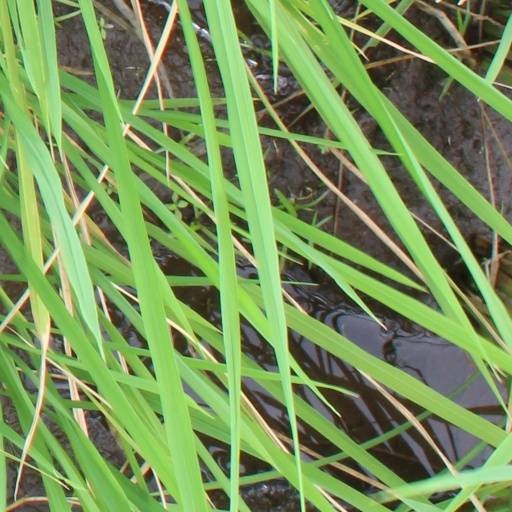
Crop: rice